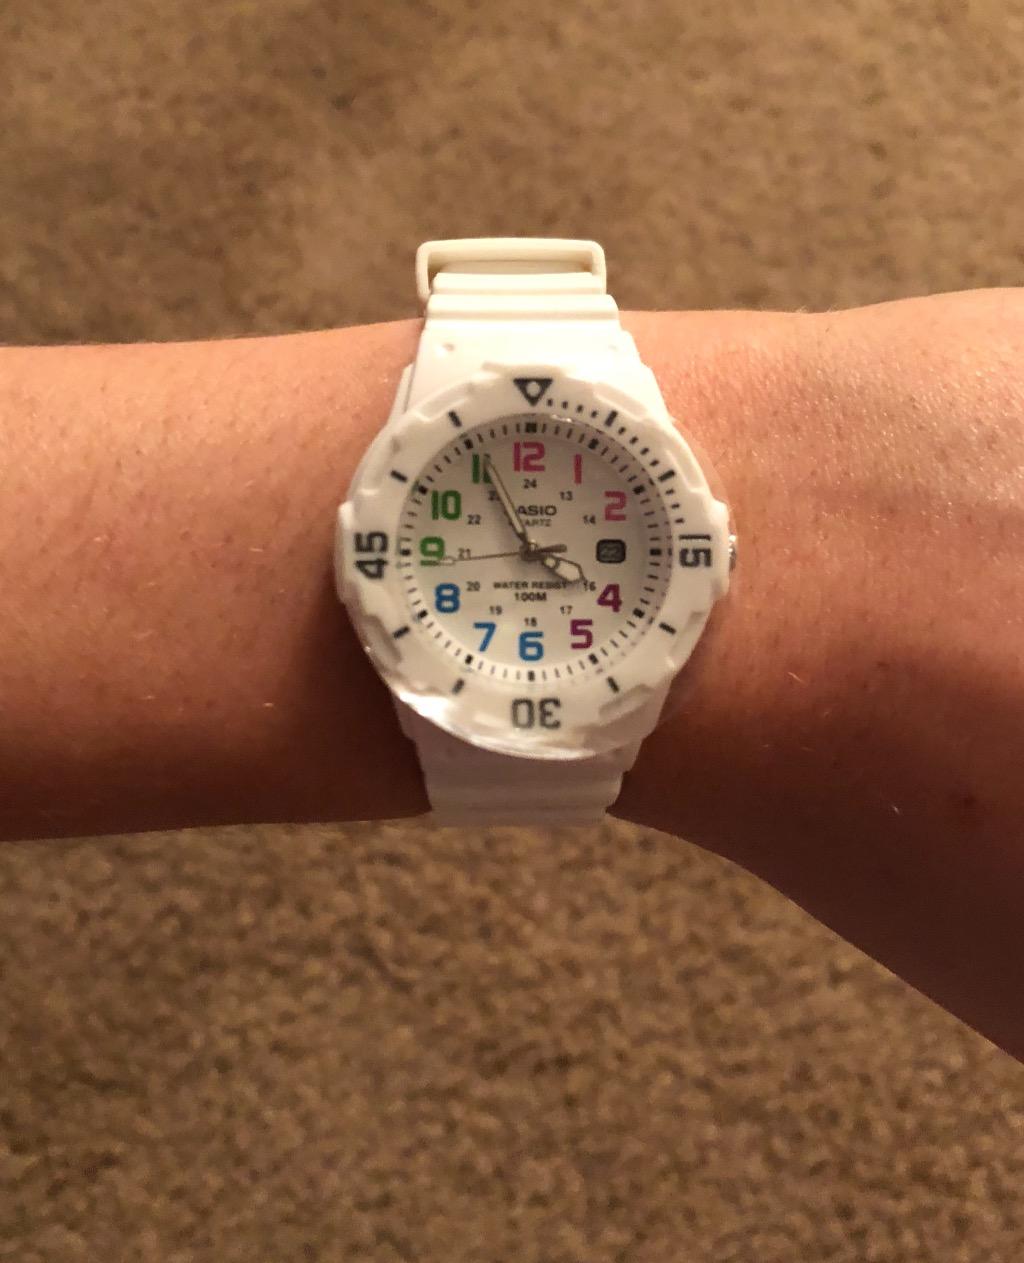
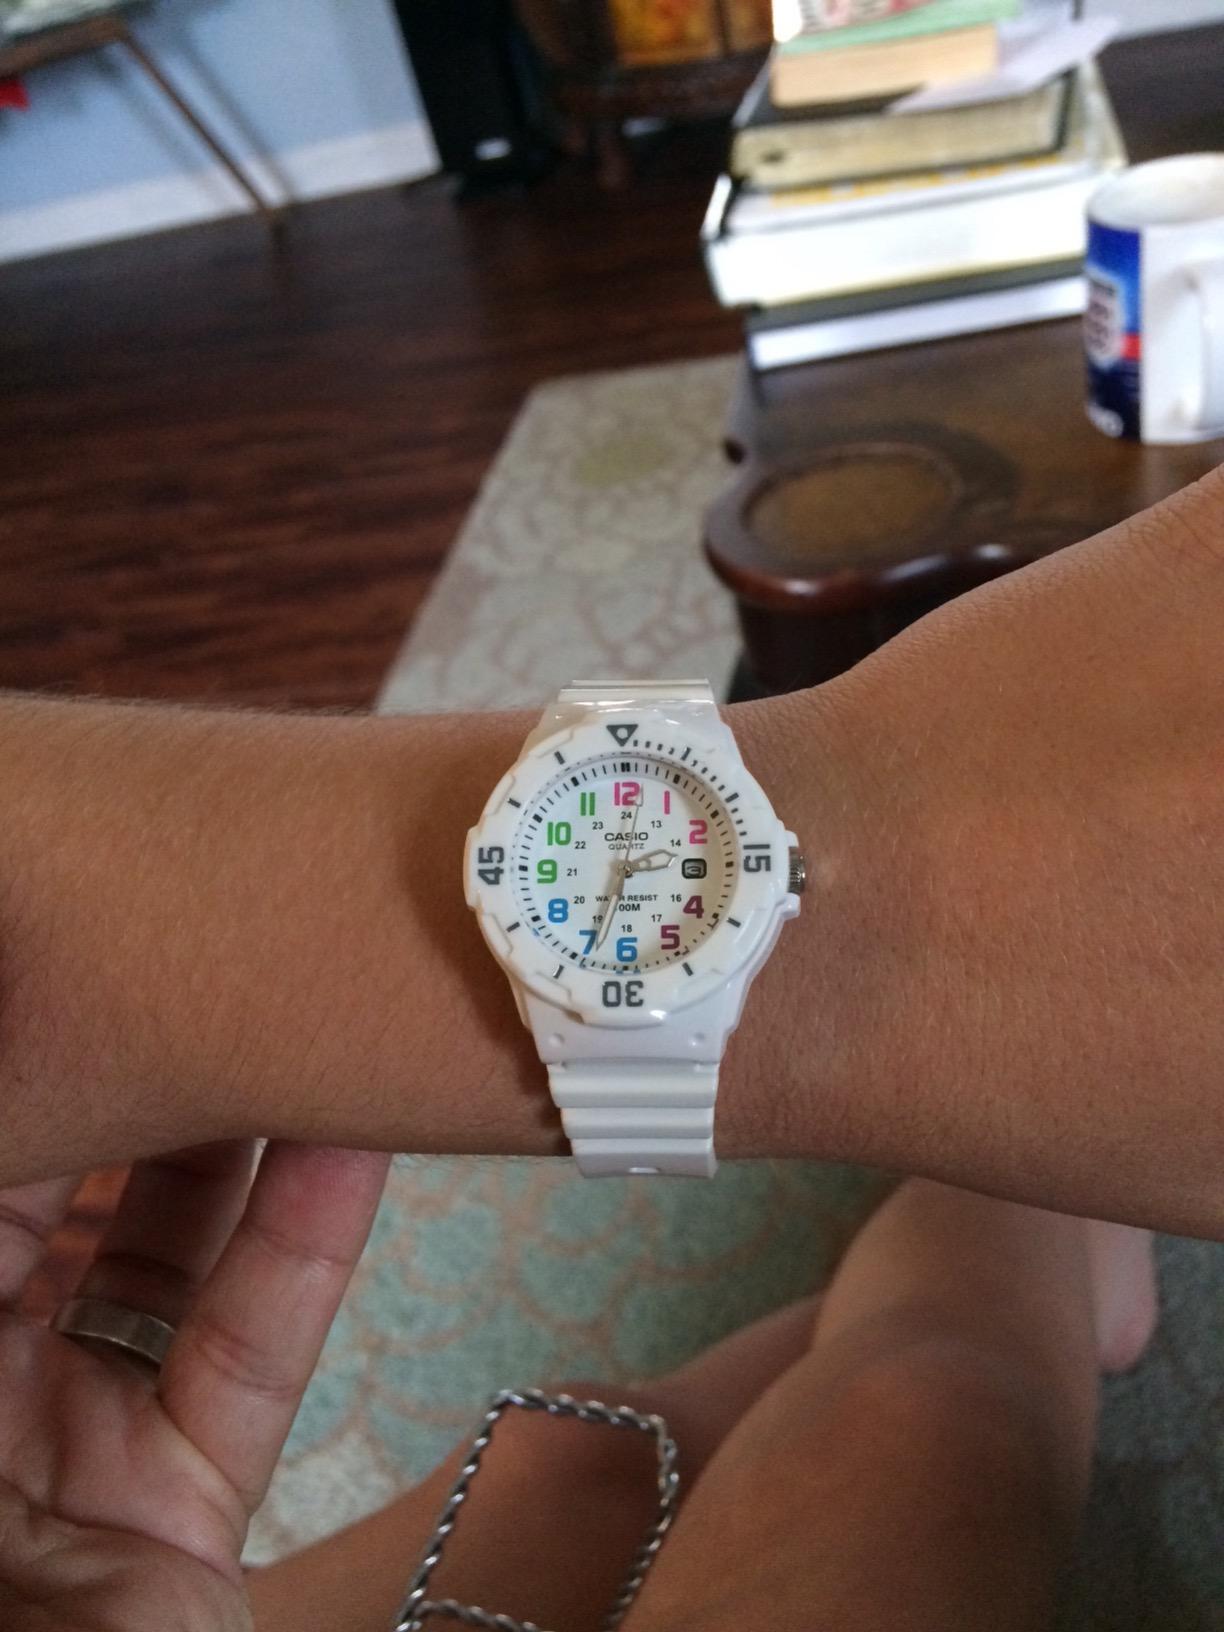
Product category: accessories_watch
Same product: yes